New York State Route 104

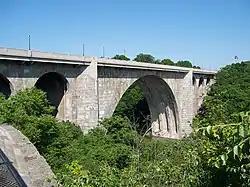
The Veterans Memorial Bridge over the Genesee River.

The route heads northeast through the town of Ridgeway to the hamlet of the same name, where NY 104 meets NY 63. NY 63 joins NY 104 east along Ridge Road for about before continuing north toward Lake Ontario. NY 104, meanwhile, continues through the rural towns of Ridgeway and Gaines to a junction with NY 279 north of Albion. Not far to the east, NY 104 intersects NY 98, the primary north–south highway through Albion, in the hamlet of Childs. Just past the intersection on the north side of the road are two of the three cobblestone buildings of the Cobblestone Historic District, a National Historic Landmark.